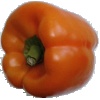
Label: orange_pepper